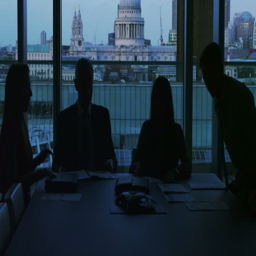
business group in silhouette shake hands at the end of a meeting